Bhimsen Thapa

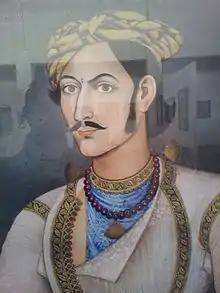
Portrait of Colonel Mathabar Singh Thapa from 1831

Although the British Residents were officially instructed to keep out of the internal politics of Nepal, the Resident was courted by both the King as well as the "Mukhtiyar". Hodgson was waiting for an opportunity to exploit the rift between the "Mukhtiyar" and the royal family and begin a more aggressive campaign to increase British influence and trading opportunities. Hodgson also believed the large standing army to be a security threat and that the border tensions could be pacified if the King was directly in control, rather than a "Mukhtiyar" who needed to keep on the right side of the army. By 1834, Hodgson had come to a conclusion that he would not be able to have his way so long as Bhimsen was in control of the Nepalese administration; thus he strongly sympathized with the Pande faction, and he wished to install Fateh Jung Shah, who was more favorably disposed to him, as the "Mukhtiyar". Hodgson reported to the Government of India on the dominance of Bhimsen over the position of the King as: